Question: Please indicate a possible affordance area of drum that can be used for striking
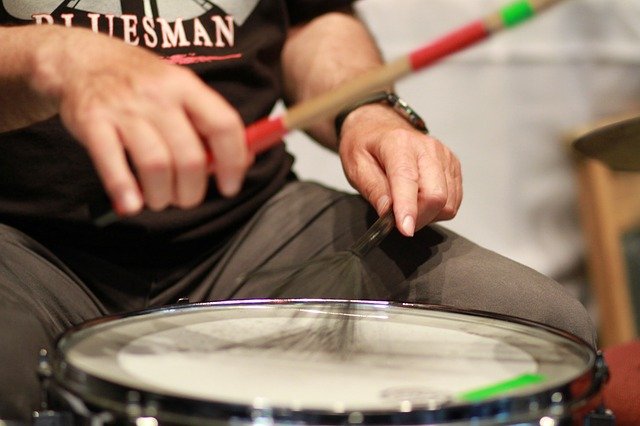
Answer: [37.955, 287.591, 599.773, 419.409]